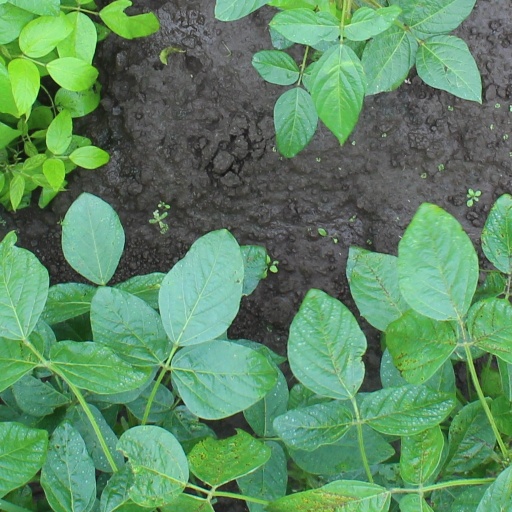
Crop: soybean